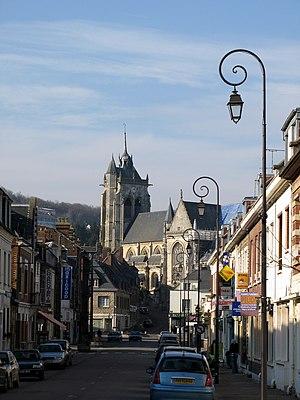
Aumale est une commune française située dans le département de la Seine-Maritime en région Normandie.